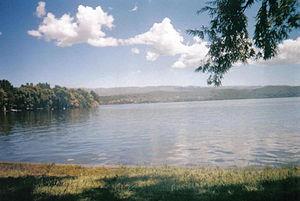
Le Río Quinto, également appelé Río Popopis, est une rivière d'Argentine qui coule dans la région de la Pampa, sur le territoire des provinces de San Luis et de Córdoba.